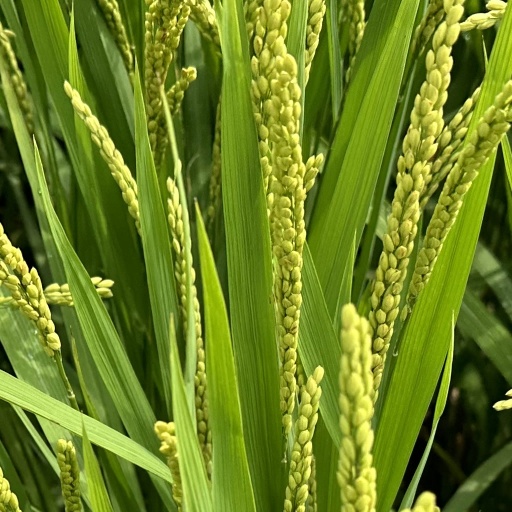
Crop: rice